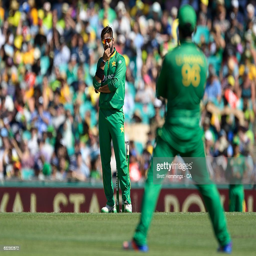
cricket player reacts after being hit for a boundary during game of the series .